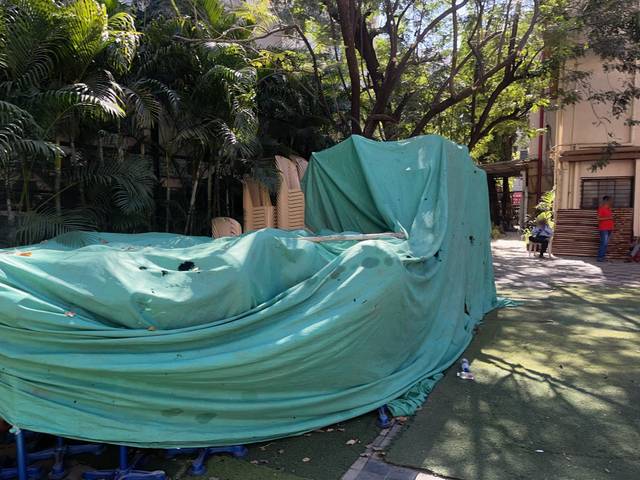
Region: India
Coordinates: 19.202, 72.847